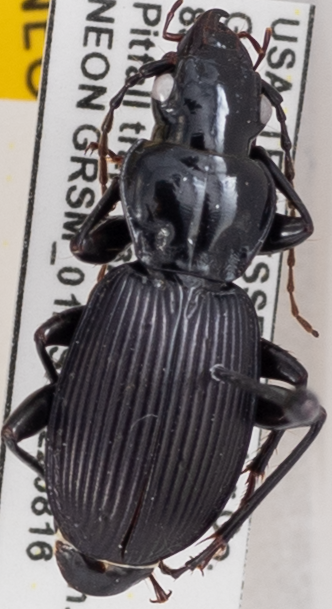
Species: Pterostichus moestus
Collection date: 2022-08-16
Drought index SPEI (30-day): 1.01
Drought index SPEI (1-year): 0.938
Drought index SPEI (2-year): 2.09